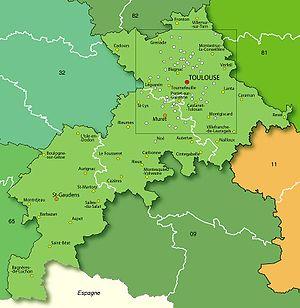
Le climat de la Haute-Garonne est un climat tempéré aux influences océaniques et méditerranéennes avec des hivers modérés dans la plaine et plus froids dans le sud, ainsi que de fortes chaleurs l'été dans la plaine, suivies d'automnes très ensoleillés. Les printemps sont en revanche pluvieux. Le climat est aussi marqué par le vent d'autan dans la plaine toulousaine.
La Haute-Garonne est un département situé dans le Sud-Ouest de la France, dans la région Occitanie. Sa préfecture est la ville de Toulouse, qui est aussi le chef-lieu de la région Occitanie. Ses habitants sont appelés les Haut-Garonnais. L'Insee et la Poste lui attribuent le code 31.
Cet article présente l'histoire du Stade toulousain.